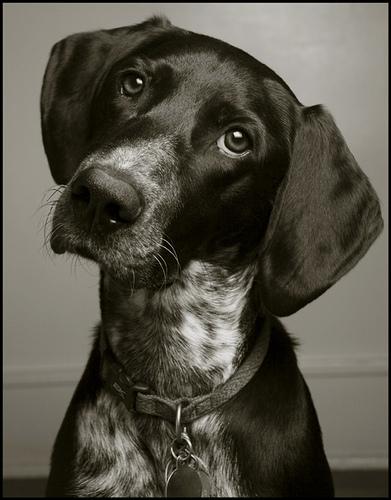
Breed: german shorthaired